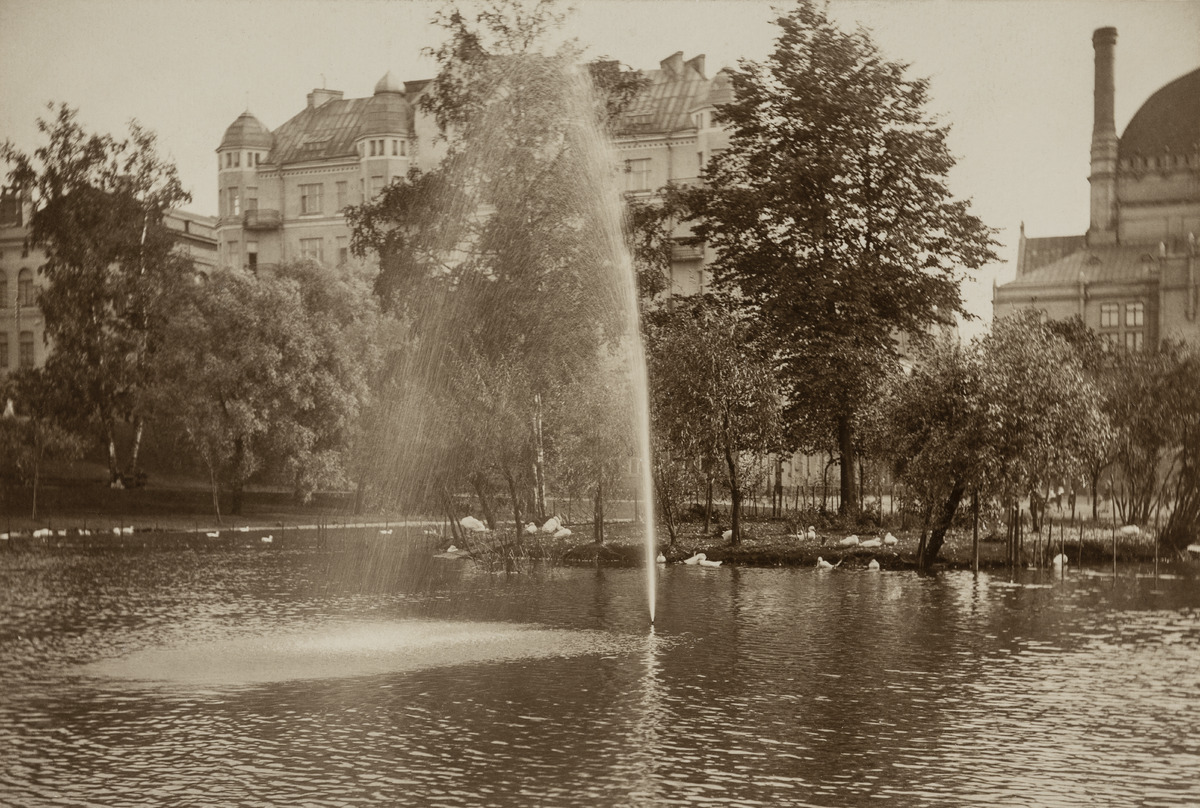
Kaisaniemen joutsenlampi ja suihkukaivo
sisällön kuvaus: Kaisaniemen joutsenlampi ja suihkukaivo. Kuvan oikeassa reunassa Kansallisteatteri nykyisen Bergbomikujan puolelta katsottuna ja oikealla kerrostalo Puutarhakujan varrella osoitteessa Itäinen Teatterikuja 5. mustavalkoinen
Kuvaaja: Timiriasew, Ivan, valokuvaaja
Ajankohta: kuvausaika 1910 -luku
Paikka: Suomi, Uusimaa, Helsinki, Kluuvi Helsinki
Aiheet: puistot, lammet, teatterit, kerrostalot, suihkukaivot